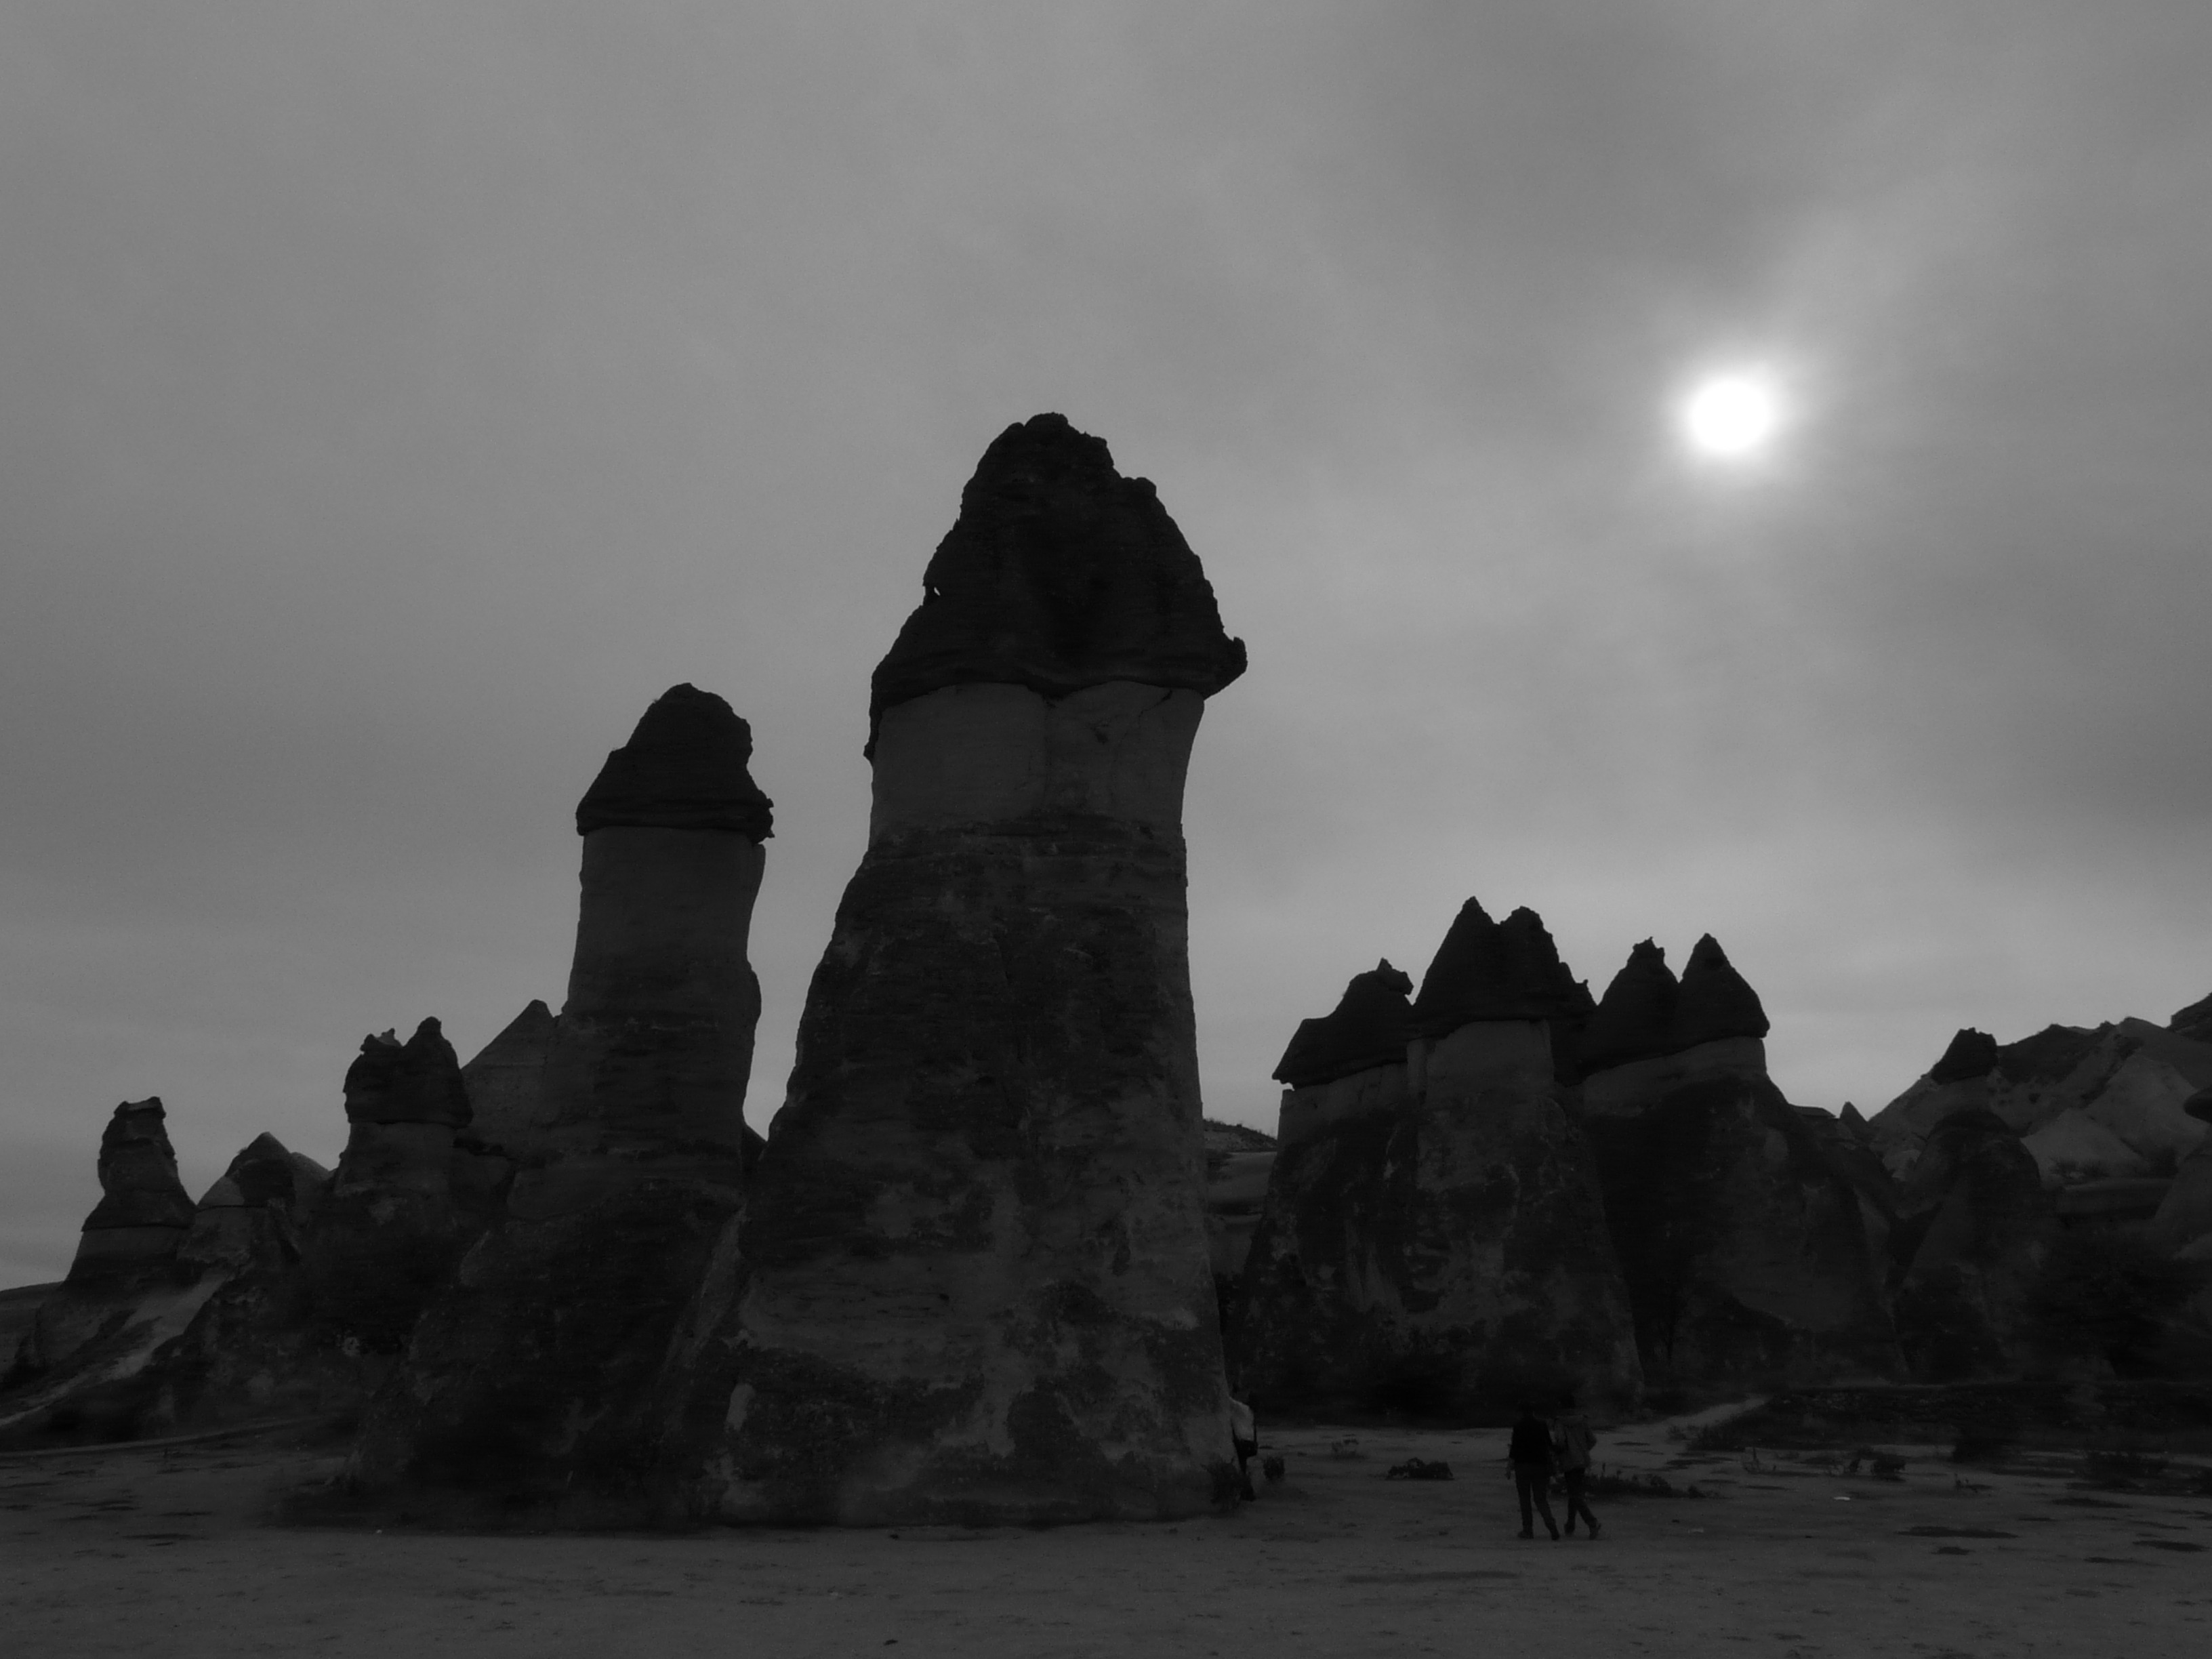
sea, coast, rock, ocean, cloud, black and white, sky, night, monument, dark, reflection, tower, darkness, black, monochrome, terrain, material, temple, turkey, gloomy, monolith, cappadocia, rock formations, fairy chimneys, monochrome photography, atmospheric phenomenon